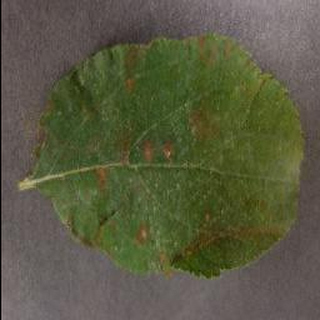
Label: apple_cedar_apple_rust